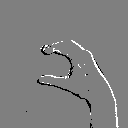
ASL letter: c